Seocho Garak Tower East

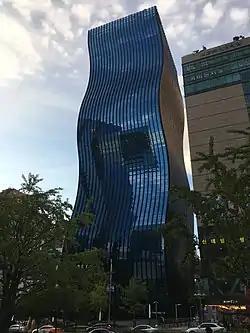

The Seocho Garak Tower East is a skyscraper located in Seoul, South Korea. Construction of the , 24-storey building began in 2008 and it was finished in 2011. The building was designed by ArchitectenConsort. (Later renamed to Convexarchitecten.)